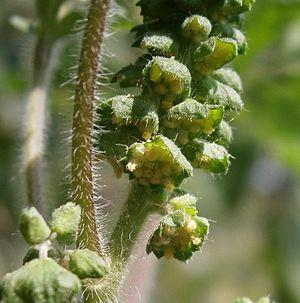
Ambrosia artemisiifolia L., l'Ambroisie à feuilles d'armoise ou ambroisie élevée, est une espèce de plantes dicotylédones de la famille des Asteraceae, sous-famille des Asteroideae, originaire des Amériques. C'est une plante herbacée annuelle, qui pousse dans ses régions d'origine dans les champs cultivés, les pâturages et terres en friches, ainsi que sur les bords de routes et les terres non cultivées.